Last Exit to Springfield

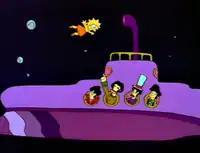
Lisa's dream sequence, based on "Yellow Submarine". Everything in the sequence had to be slightly changed for copyright reasons.

The title of the episode is an homage to Hubert Selby Jr.'s novel "Last Exit to Brooklyn", one subplot of which involves the corruption and downfall of a union leader during a strike. The body of Chuckie Fitzhugh, Homer's predecessor as union president, is seen buried under a football field, an homage to the mystery surrounding the whereabouts of Jimmy Hoffa and his alleged burial at New Jersey's Giants Stadium. Mr. Burns' outfit in the flashback to his childhood is based on Buster Brown. Homer's fantasy of a life of organized crime is based on Don Fanucci's first appearance in "The Godfather Part II", accepting donuts rather than a necklace and an orange.